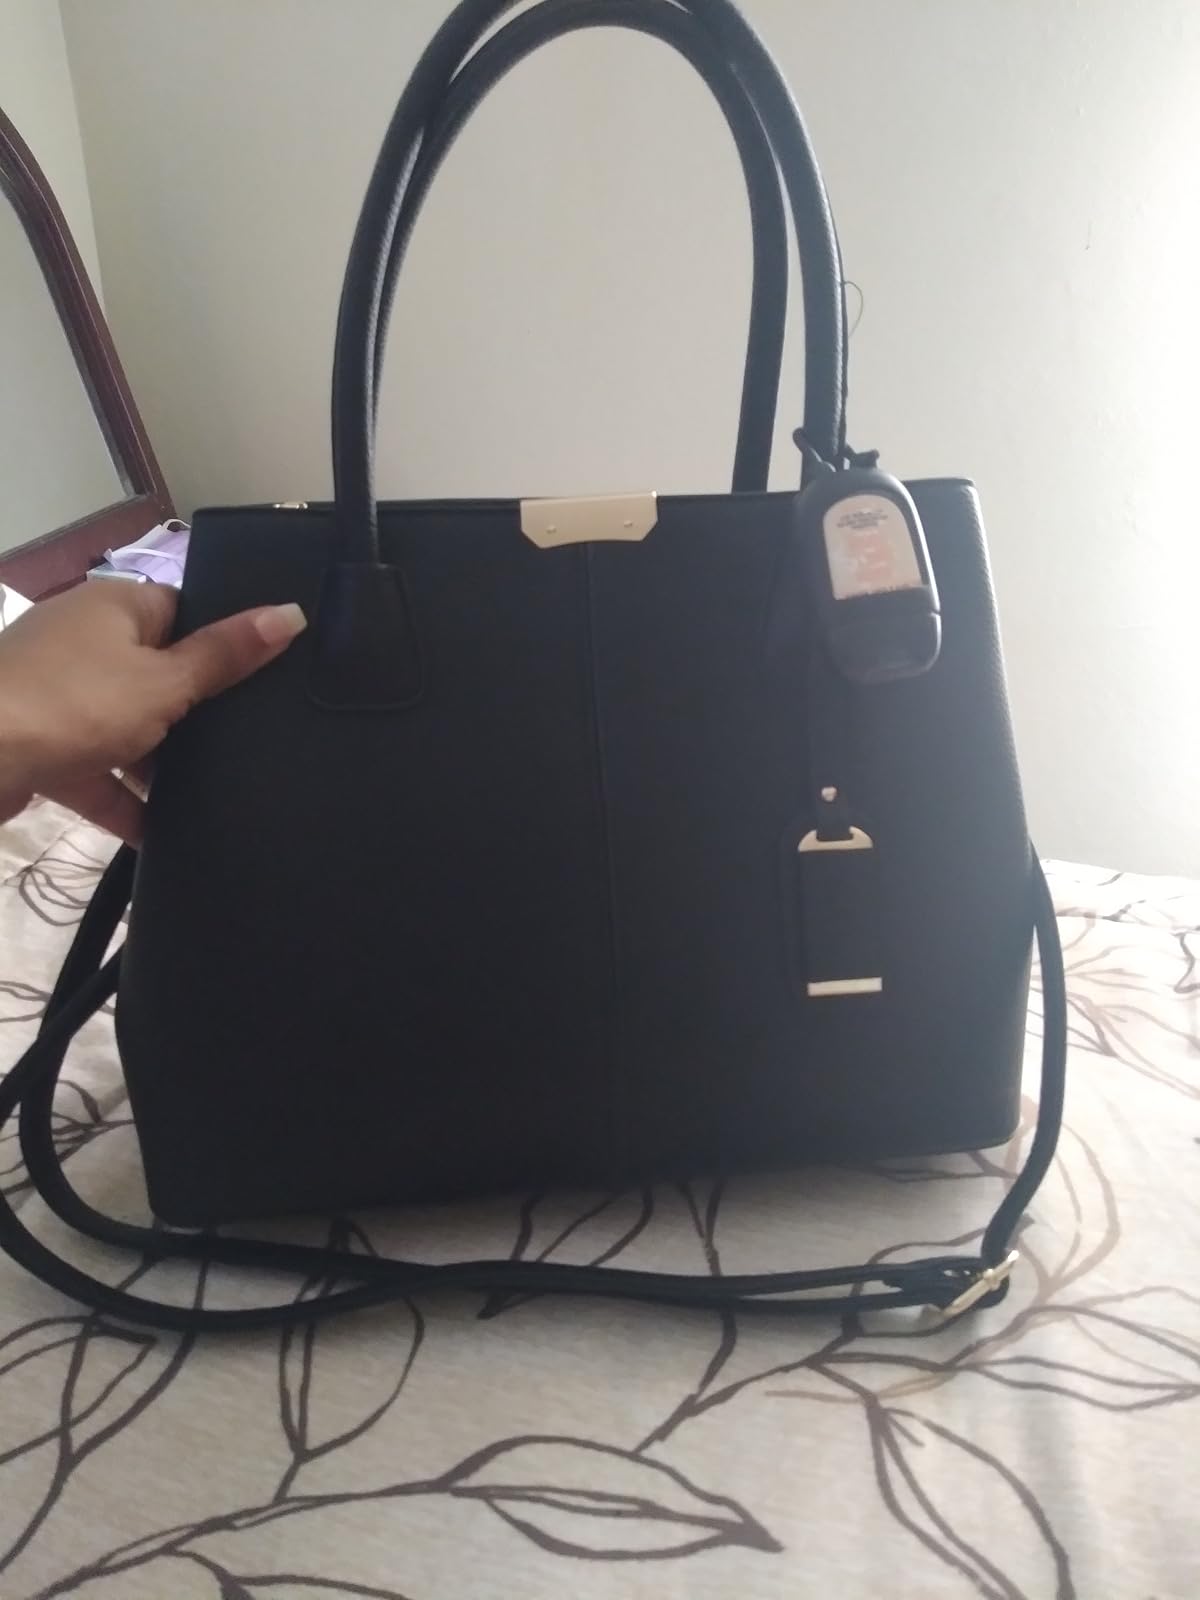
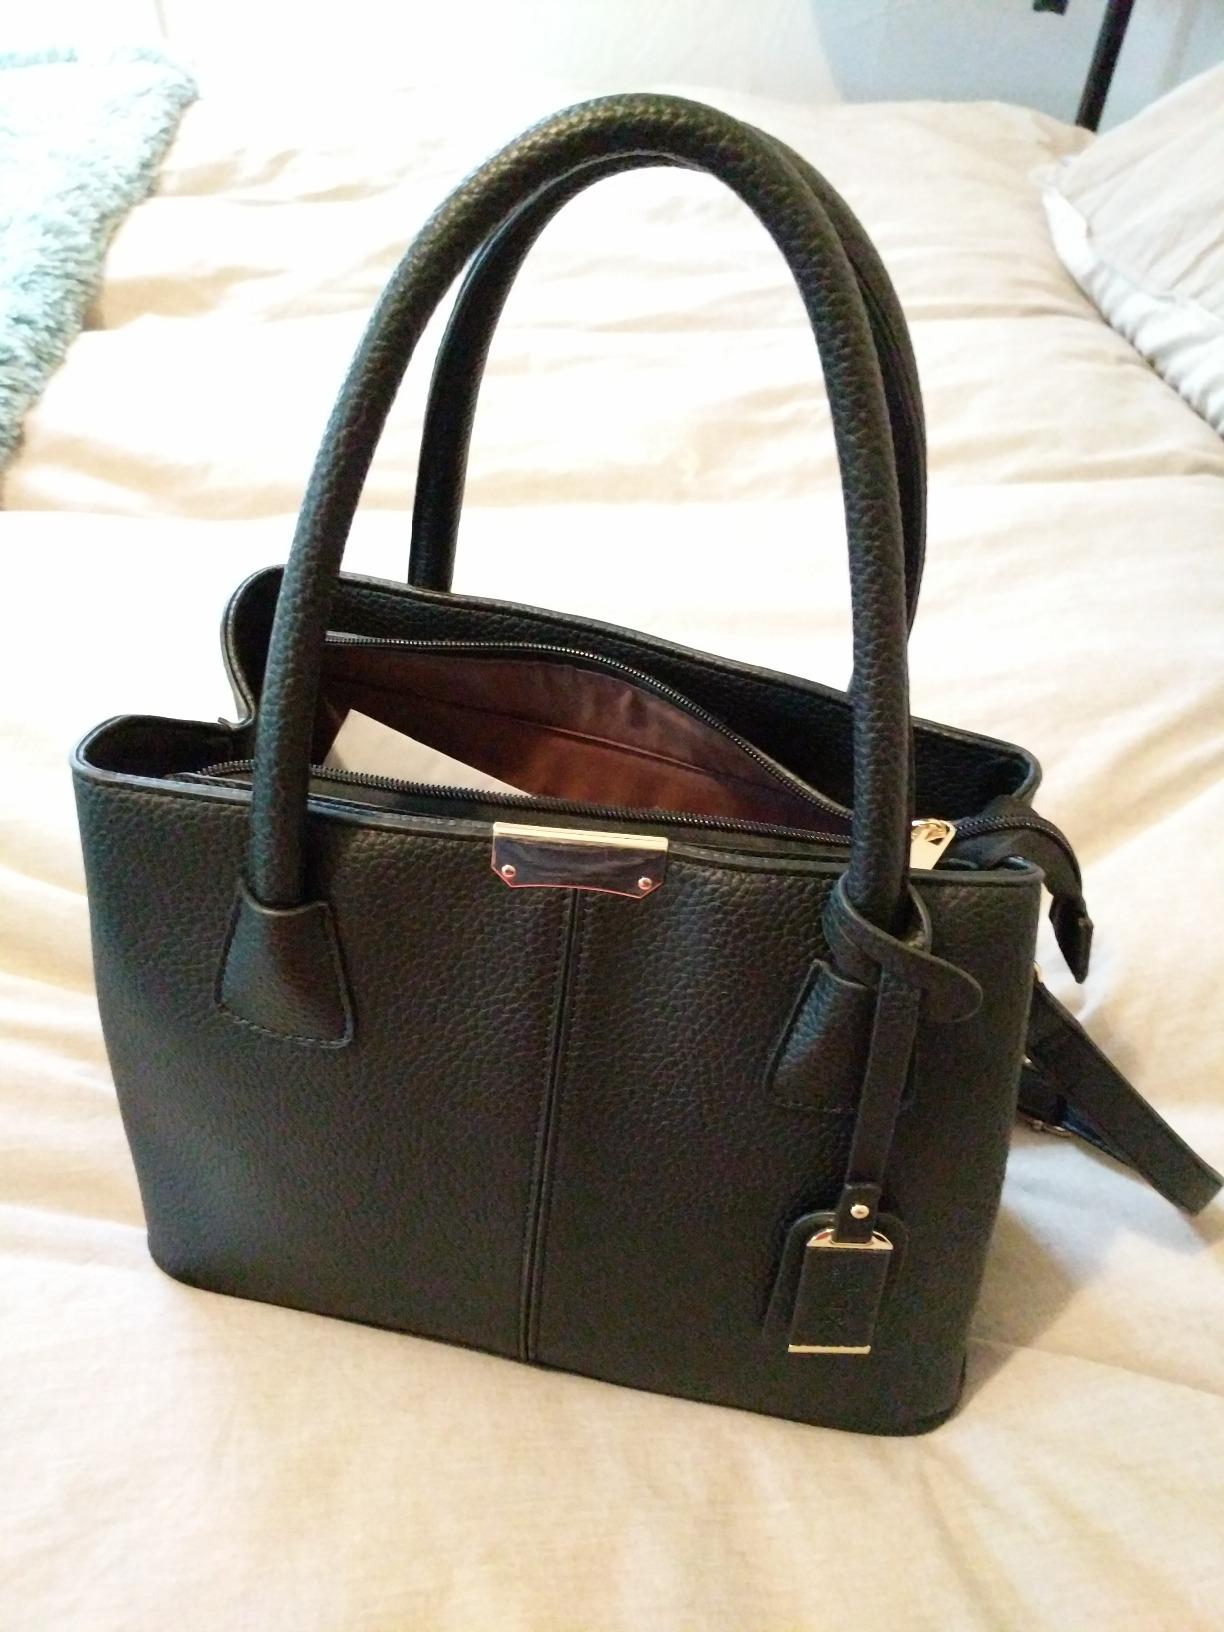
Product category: accessories_handbag
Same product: yes